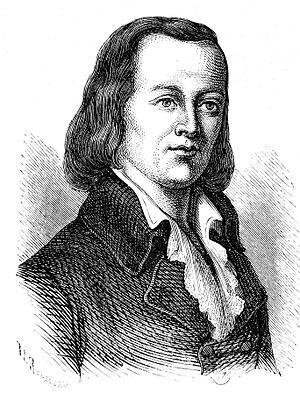
L'histoire de Suresnes, commune de la banlieue ouest de Paris, est particulièrement liée à sa position géographique singulière, entre la Seine et le mont Valérien, l'un des points les plus élevés de l'agglomération parisienne. Ses activités économiques se développent ainsi historiquement en lien avec cet environnement, de la pêche sur le fleuve, en passant par la culture de la vigne sur les coteaux, l'industrie automobile et aéronautique le long de la Seine et, depuis la création du centre d'affaires de La Défense dans les communes voisines de Courbevoie et de Puteaux, par l'accueil de sièges de grandes entreprises.